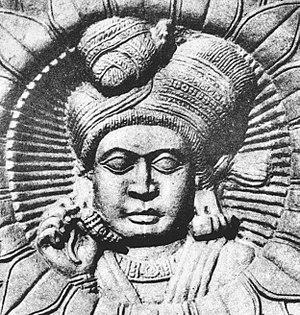
Pushyamitra Shunga est le fondateur et le premier empereur de la dynastie Shunga. Il a régné entre 185 et 149 av. J.-C environ. Son règne débute après qu'il a assassiné Brihadratha, le dernier empereur Maurya. Selon les Puranas, il meurt 151 av. J.-C. Son fils Agnimitra lui succède au trône en 148 av. J.-C.